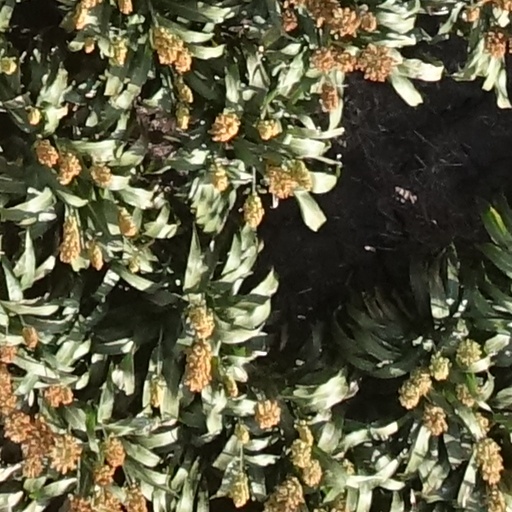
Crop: sorghum